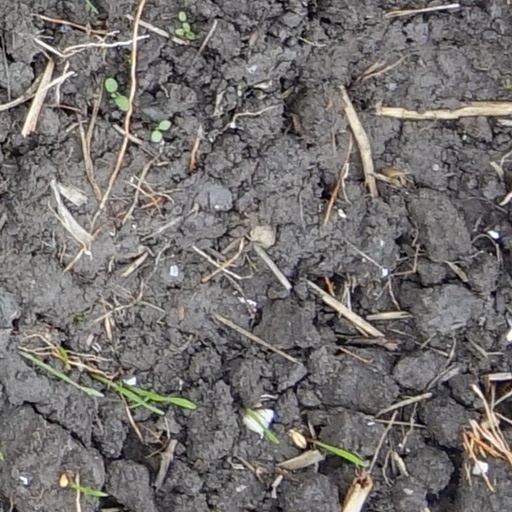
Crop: wheat